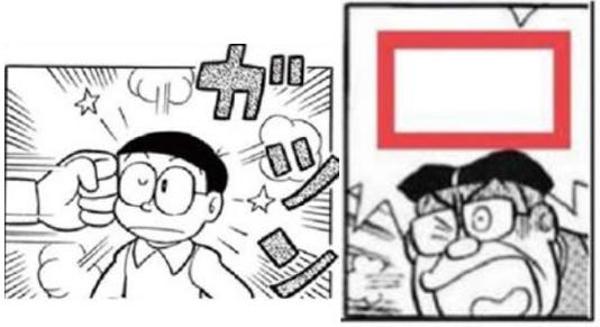
回答: ガツンと言ってやる